Hans Jacob Stabel

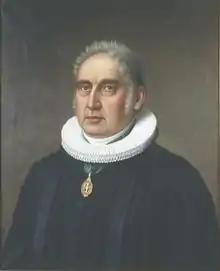
Hans Jacob Stabel

Hans Jacob Stabel (27 August 1769 – 7 January 1836) was a Norwegian priest and elected official.